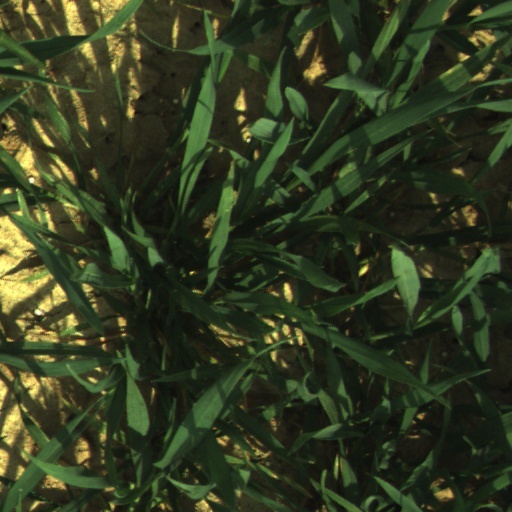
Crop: wheat